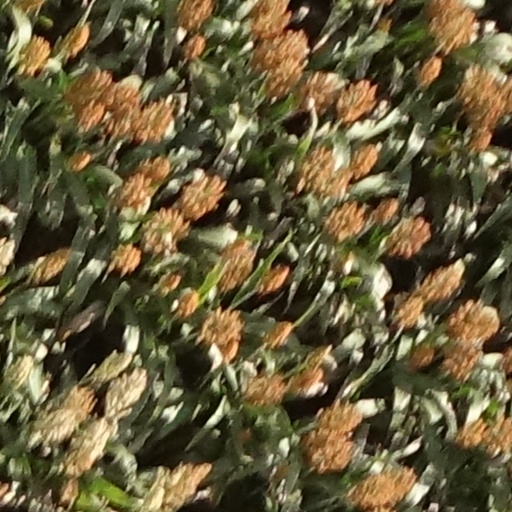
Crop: sorghum